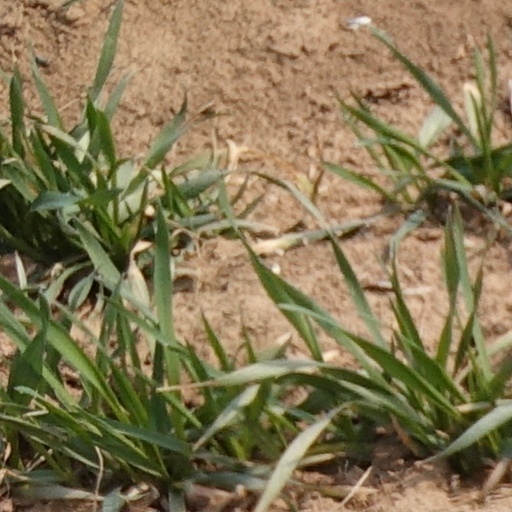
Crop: wheat